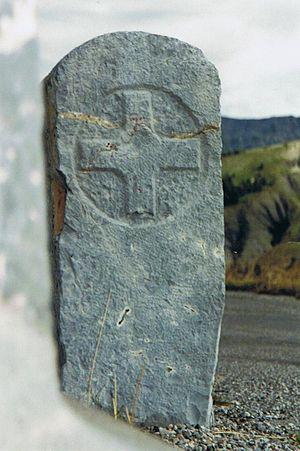
Borne frontière du col des Champs
Entraunes, « porte » du parc national du Mercantour, est une commune française située dans le département des Alpes-Maritimes, en région Provence-Alpes-Côte d'Azur.
Le comté de Nice est un ancien État de Savoie. Créé en 1388 par la dédition de Nice à la Savoie, dans le cadre de la guerre de succession de Provence, sa cession à la maison de Savoie est ratifiée en 1419, comme fief impérial du Saint-Empire. Jusqu'en 1526, cette acquisition territoriale est désignée sous le nom de « Terres neuves de Provence » qui comprennent les vigueries de Nice, du val de Lantosque, du comté de Vintimille, de la viguerie de Puget-Théniers, outre la baillie de Barcelonnette et la baronnie de Beuil. Au XVIᵉ siècle, s’y ajoutent la seigneurie de Dolceacqua et le comté de Tende. En 1793, le comté occupé devient partie intégrante de la République française comme 85ᵉ département, dénommé Alpes-Maritimes. Redevenu sarde en 1814, le comté devient la division de Nice en 1818, dans le cadre de la réorganisation du royaume de Sardaigne, puis en 1860, la majeure partie de son territoire est annexée à la France, après plébiscite.